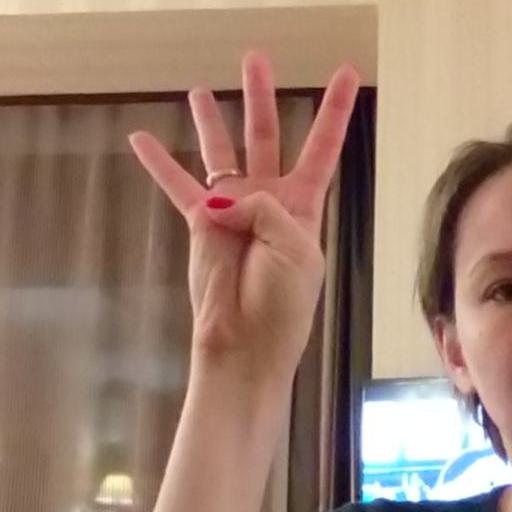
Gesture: four